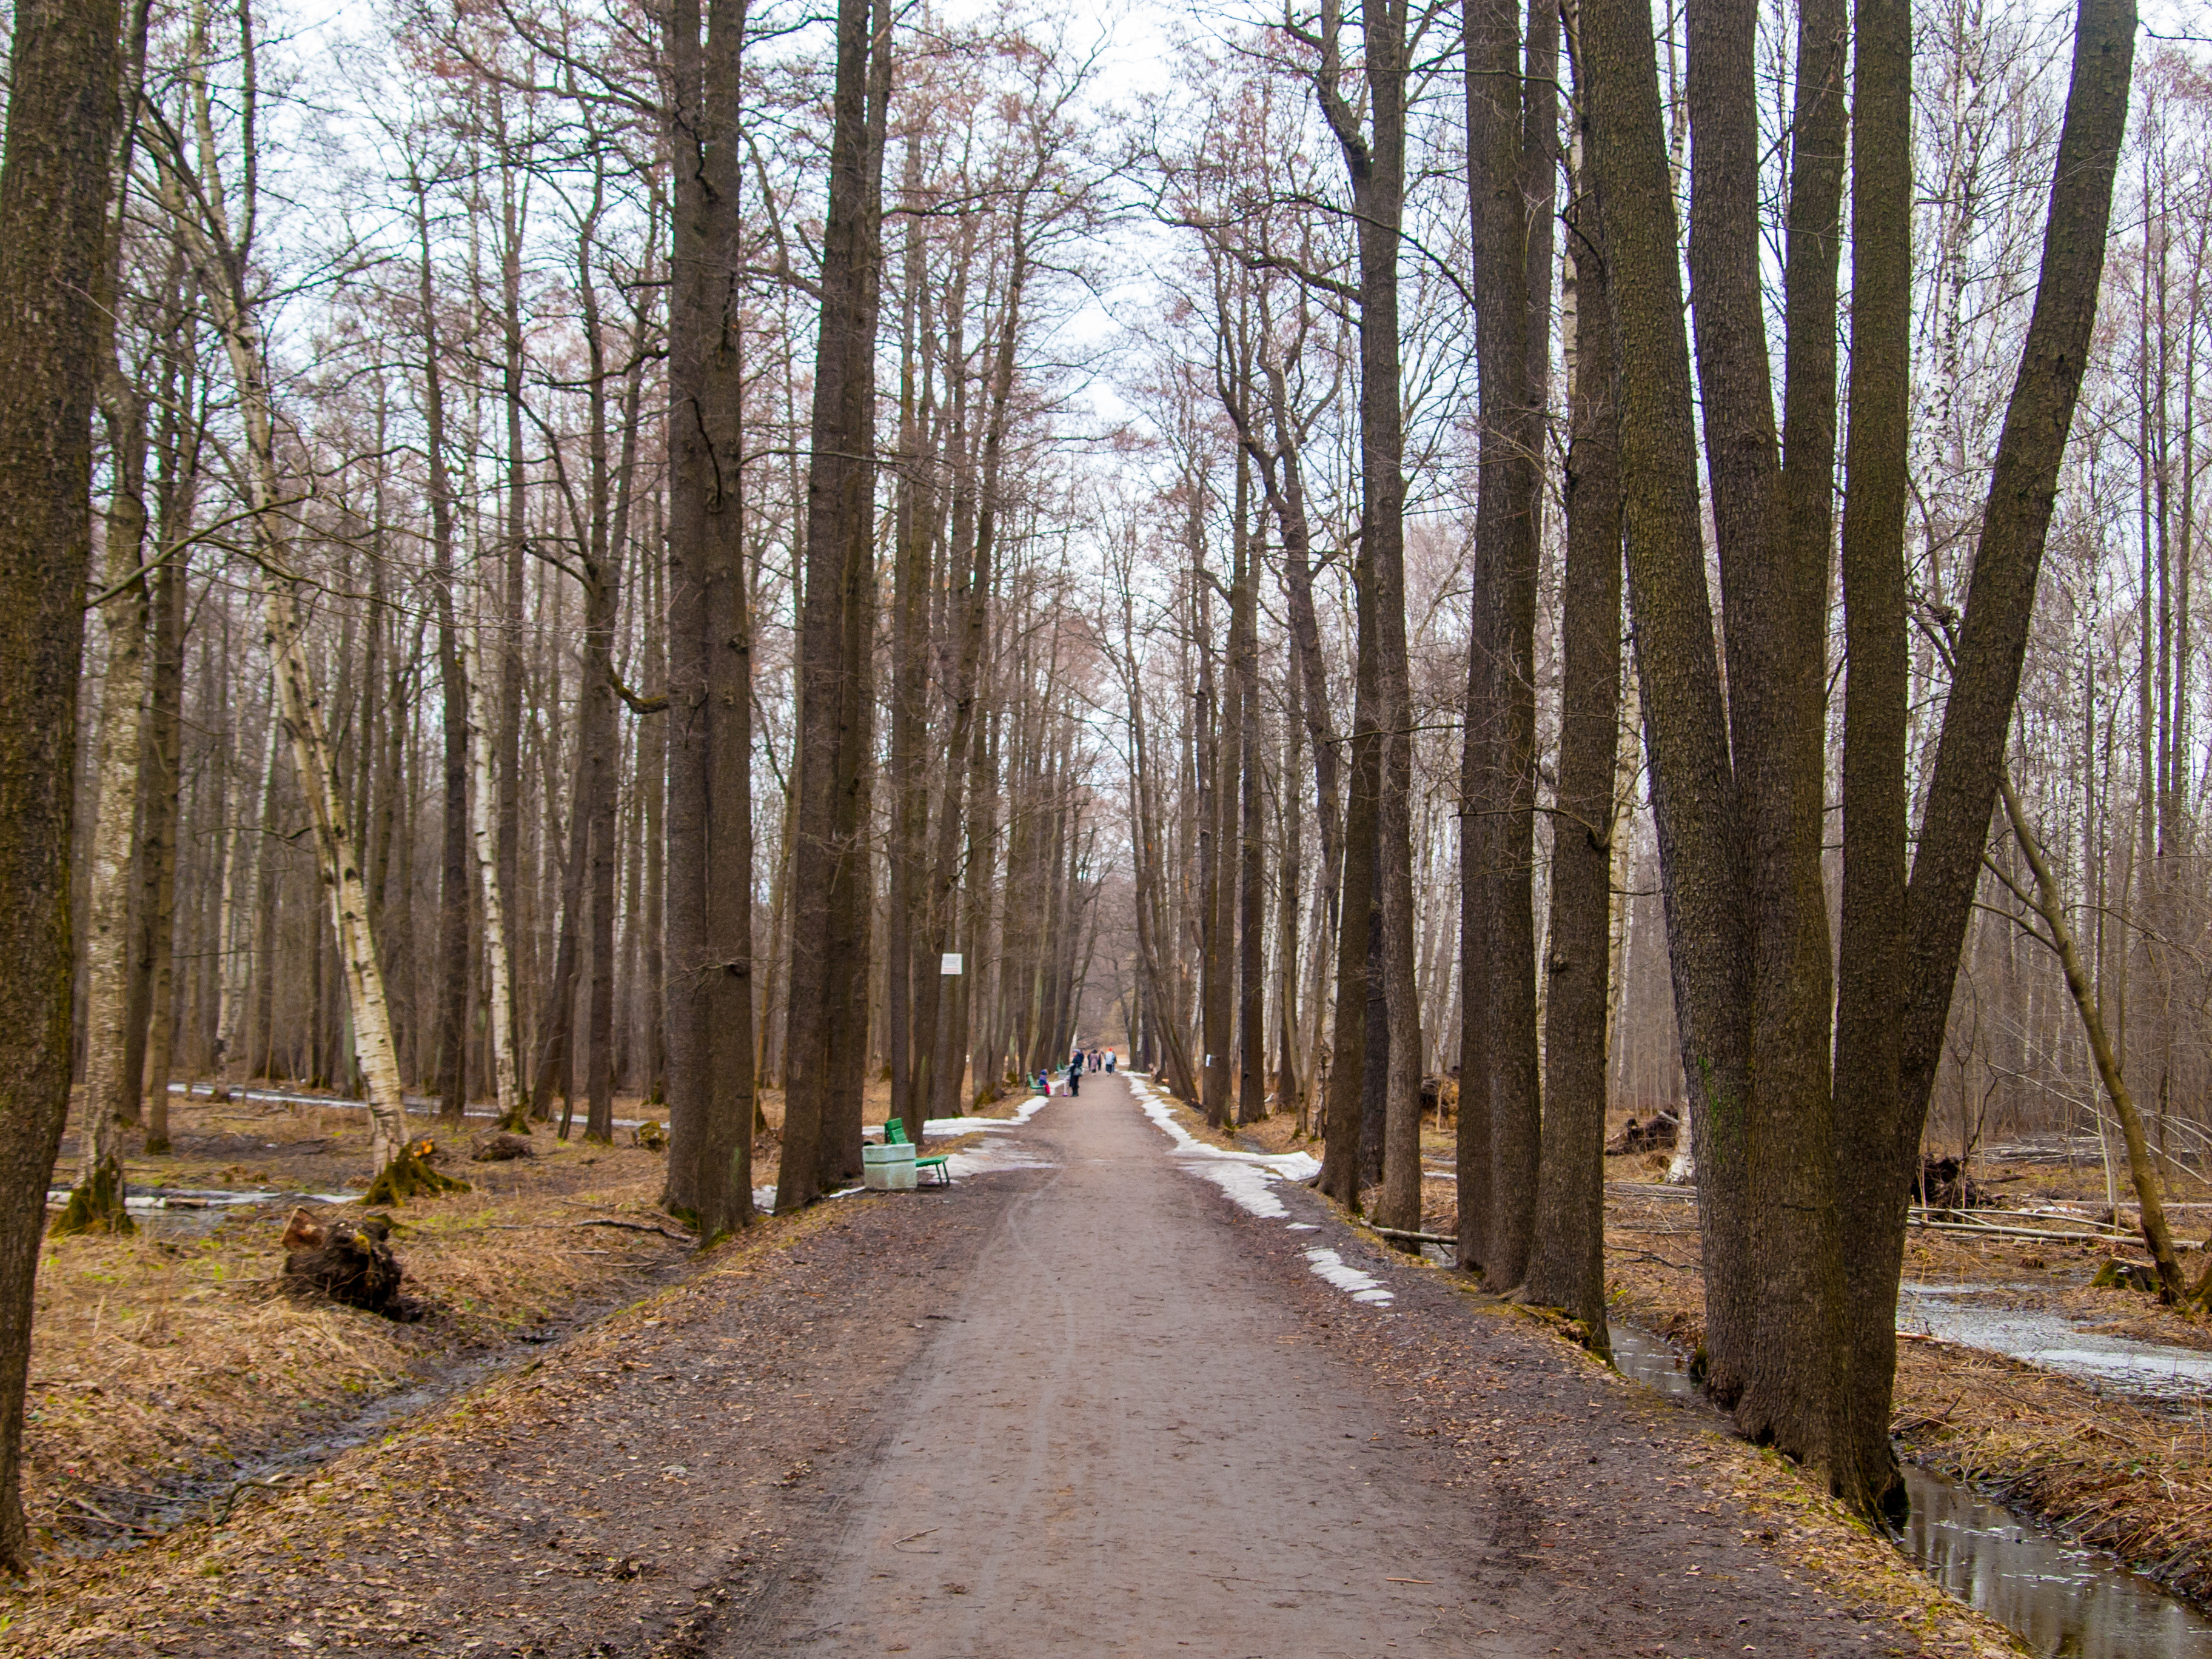
images, leaf, road surface, natural landscape, sky, infrastructure, wood, trunk, branch, tree, twig, thoroughfare, deciduous, grass, asphalt, landscape, road, freezing, spruce fir forest, forest, frost, temperate broadleaf and mixed forest, trail, woodland, winter, grove, symmetry, snow, dirt road, path, soil, nature reserve, lane, old growth forest, temperate coniferous forest, Northern hardwood forest, tropical and subtropical coniferous forests, plant stem, highway, street, autumn